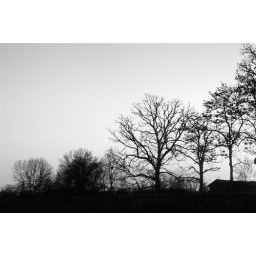
over the river and through the woods to grandboy's house we go...!!